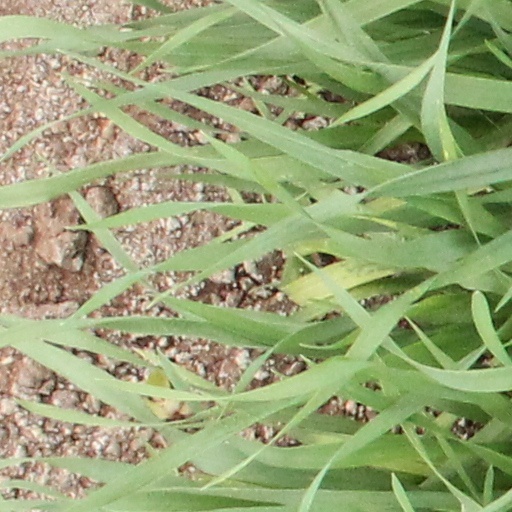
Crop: wheat